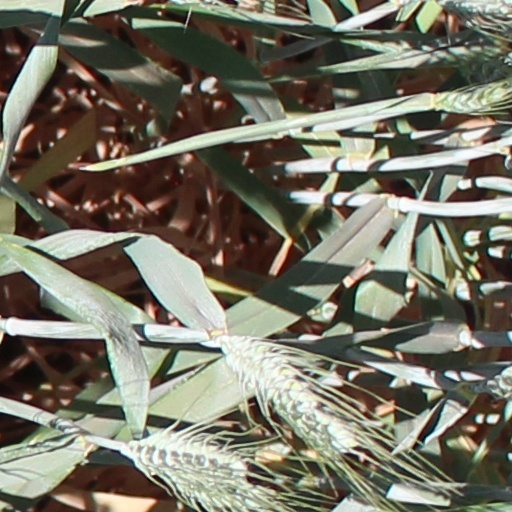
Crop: wheat